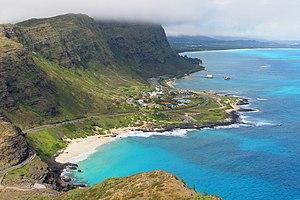
Makapuʻu est la pointe orientale de l'île d'Oahu à Hawaï. Elle comprend le reste d'une crête qui s'élève à 197 m au-dessus du niveau de la mer.